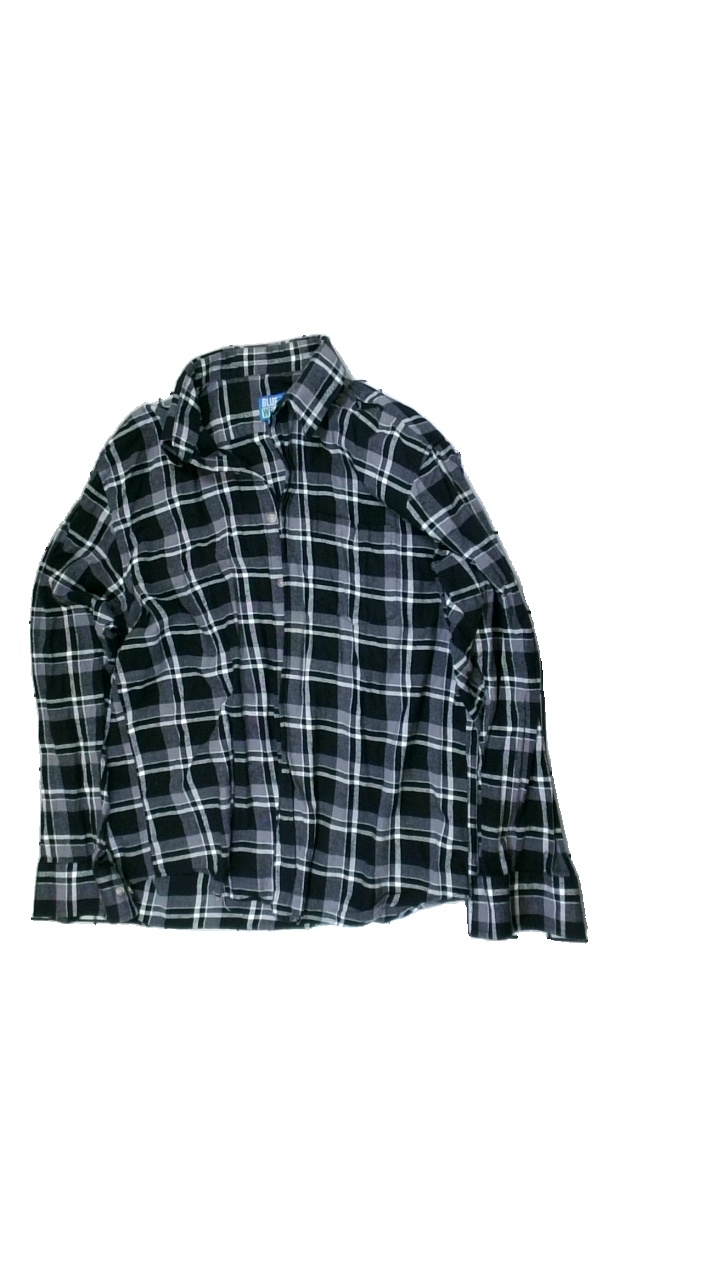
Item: Shirt (Men)
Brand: Blue Wear
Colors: Black, White, Grey
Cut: Regular
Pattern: Checkered print
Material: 100% cotton
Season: All
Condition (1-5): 3
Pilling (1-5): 2
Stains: Minor
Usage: Export
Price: <50